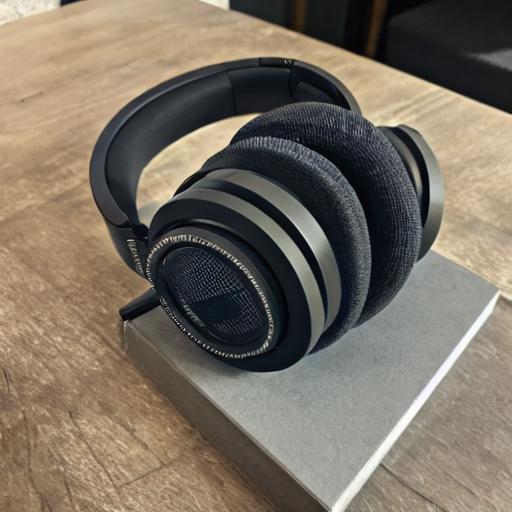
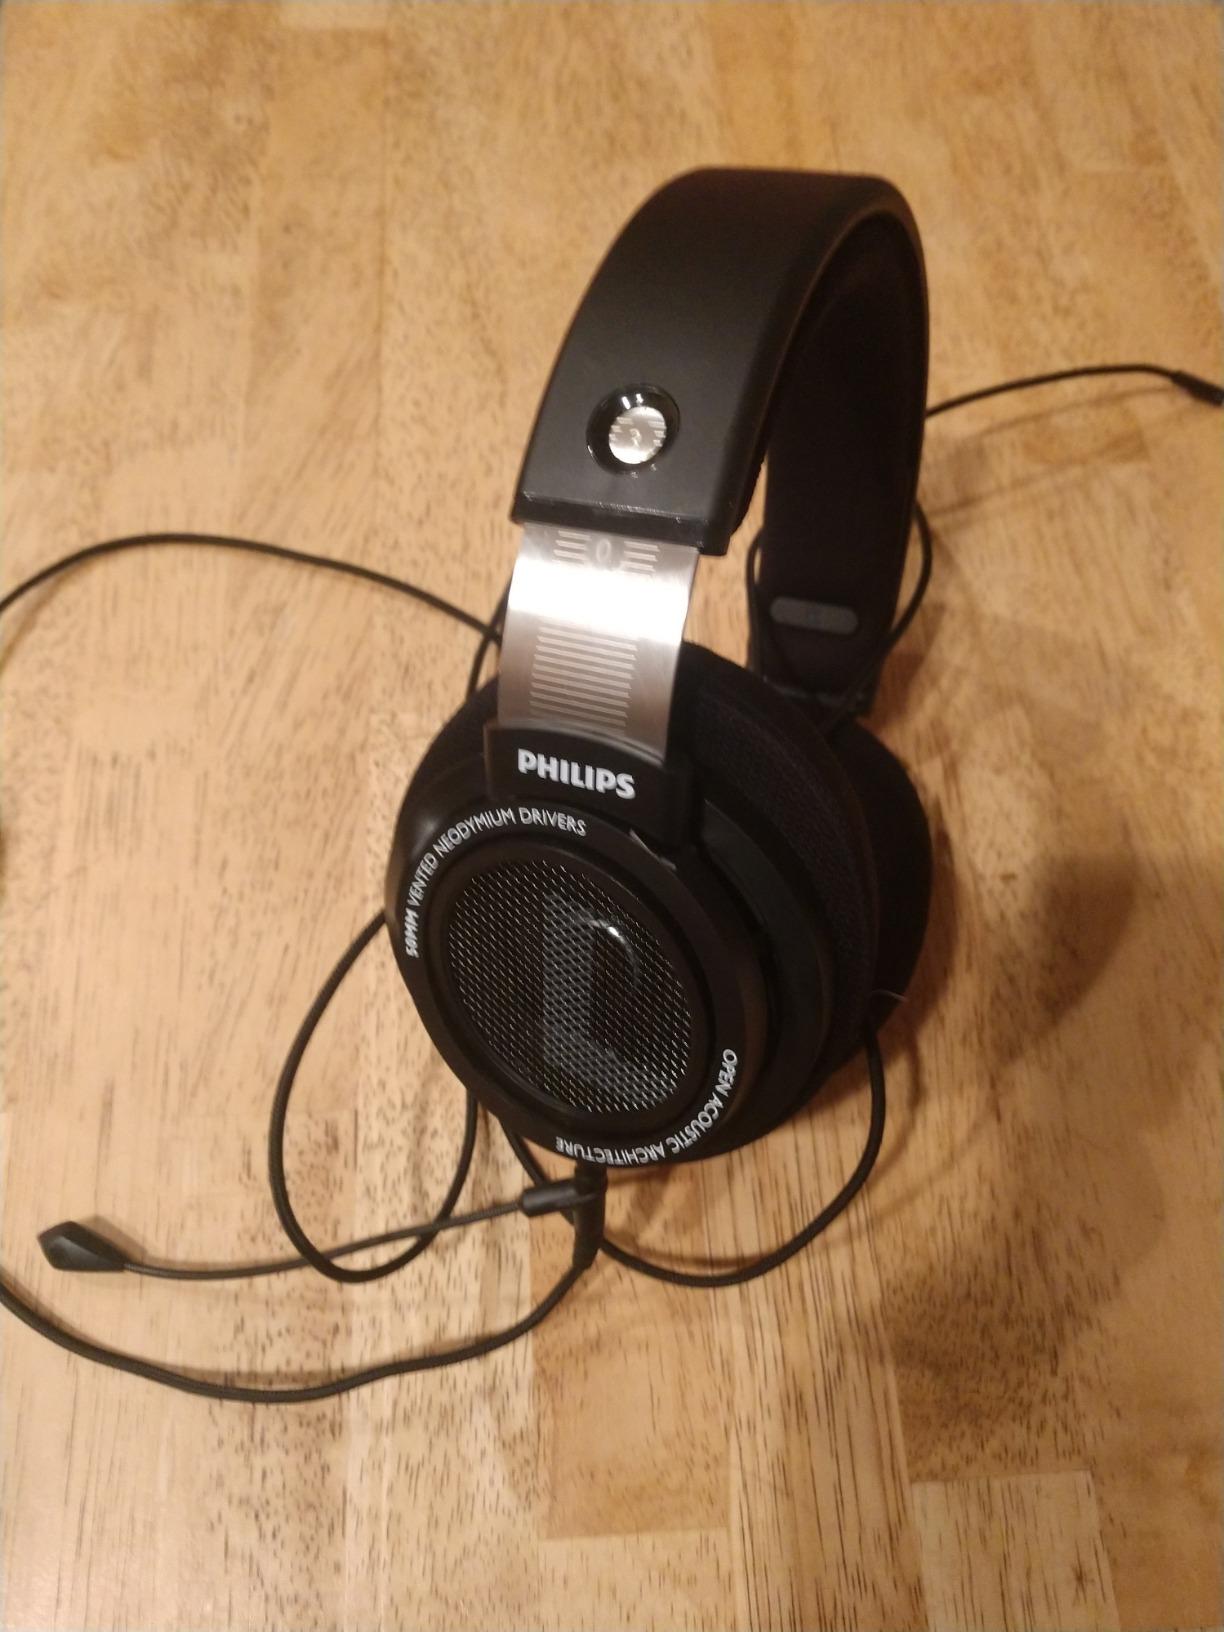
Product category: headphones
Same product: no